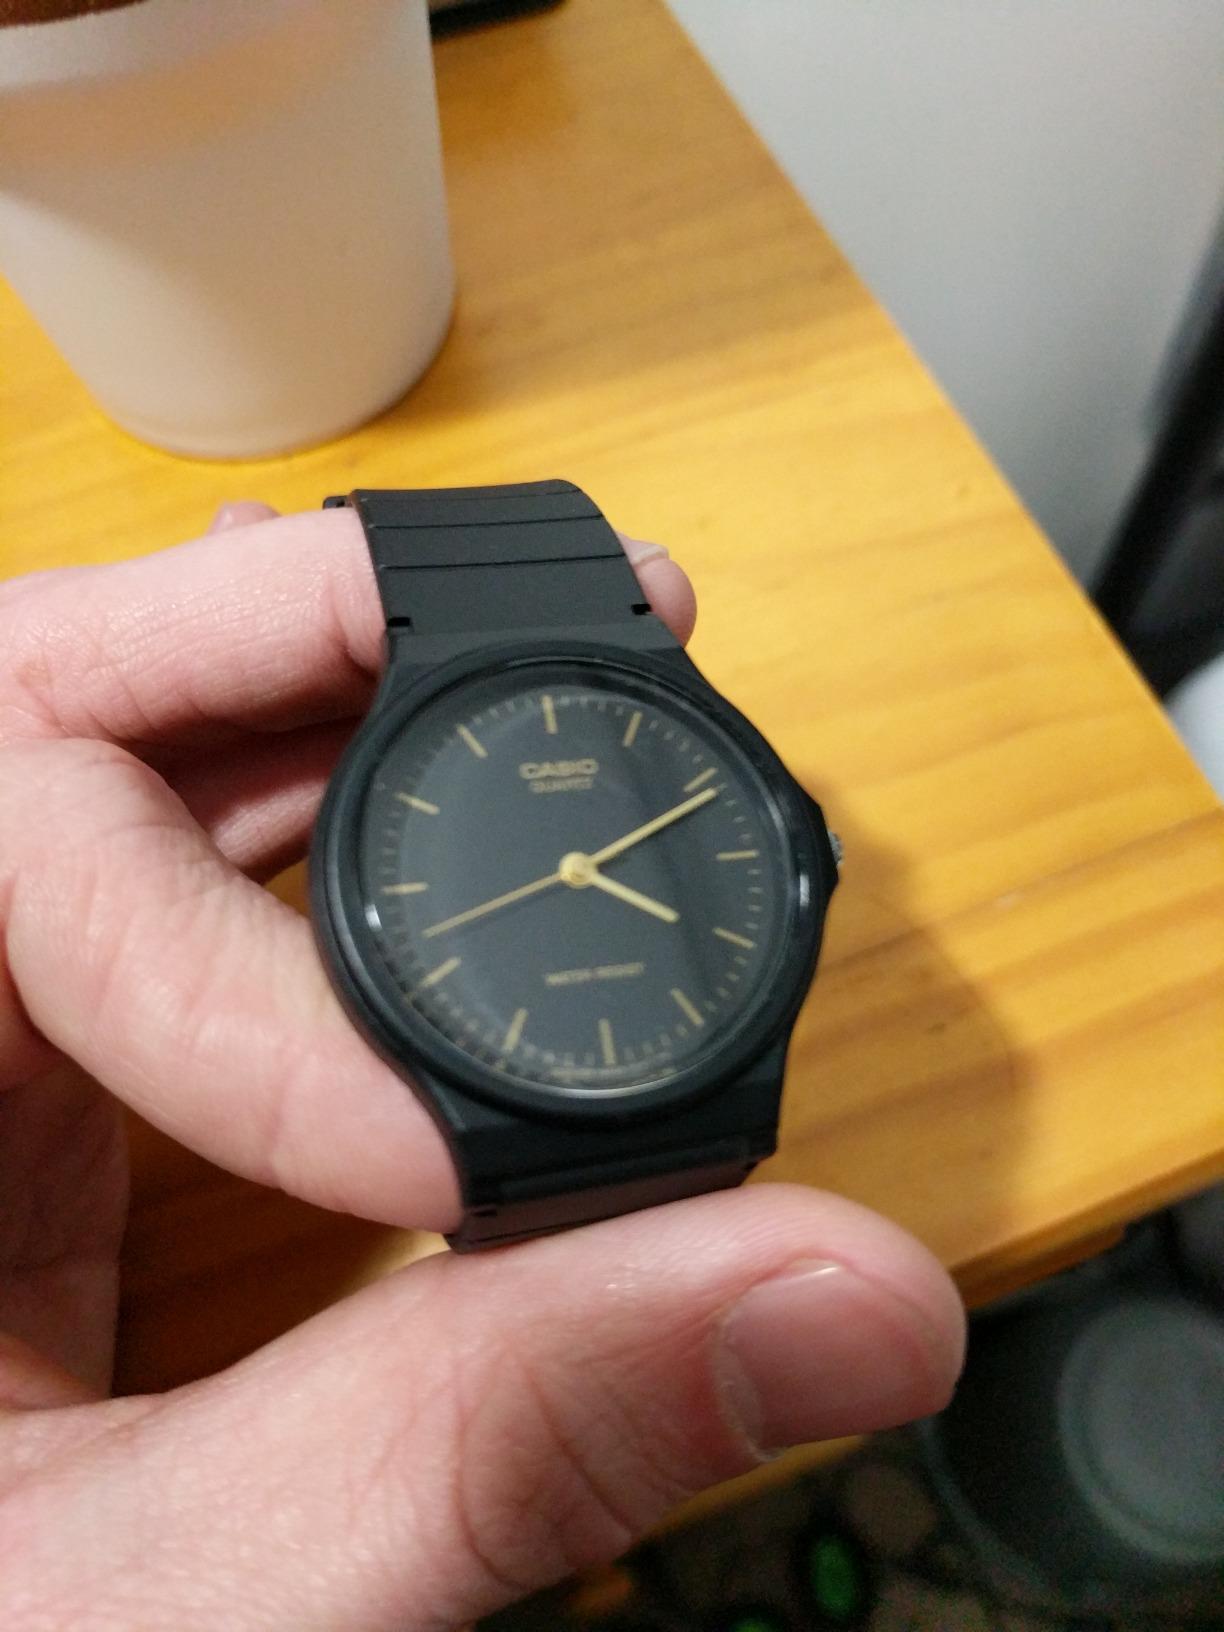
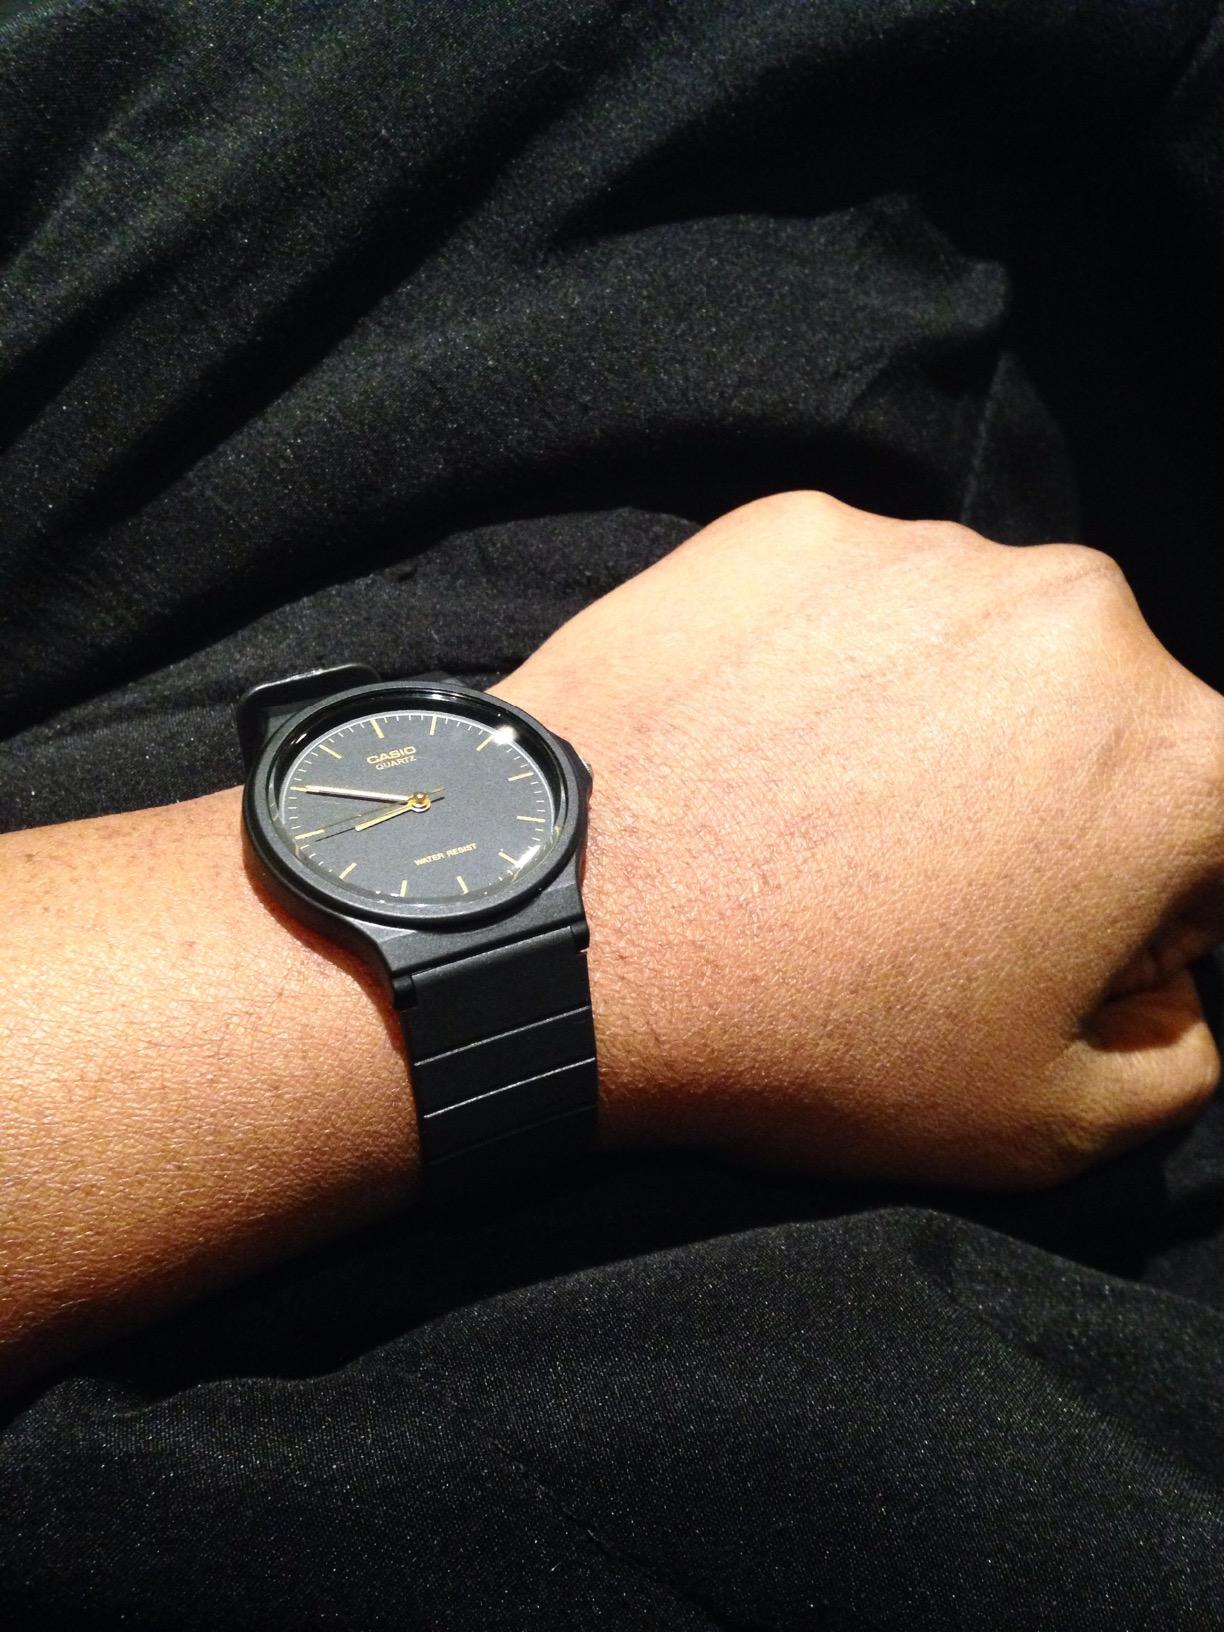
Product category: accessories_watch
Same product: yes